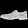
Label: Ankle boot